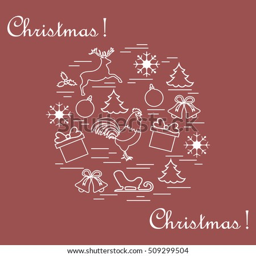
vector illustration of different new year and christmas symbols arranged in a circle .